Julian Smith (politician)

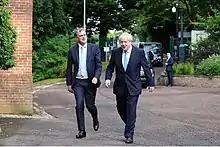
Smith (left) and Prime Minister Johnson (right) visit Northern Ireland in July 2019

The decision to dismiss Smith as Northern Ireland Secretary was criticised by a number of prominent political figures in Northern Ireland, including SDLP leader Colum Eastwood who described the move as showing "dangerous indifference" by the Prime Minister. Smith had been widely seen as instrumental in securing a cross-party deal to restore the Northern Ireland Executive, after three years without a devolved government in Stormont. Tributes to Smith's tenure as Northern Ireland Secretary were paid by NI First Minister Arlene Foster and Taoiseach Leo Varadkar. Both praised him for his role in ending the political deadlock.